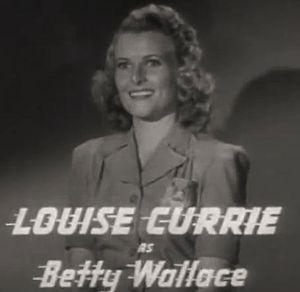
Le Capitaine Marvel est un serial américain en 12 épisodes réalisé par William Witney et John English, sorti en 1941.